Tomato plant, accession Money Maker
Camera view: horizontal (90 deg, fisheye); turntable rotation: 90 degrees
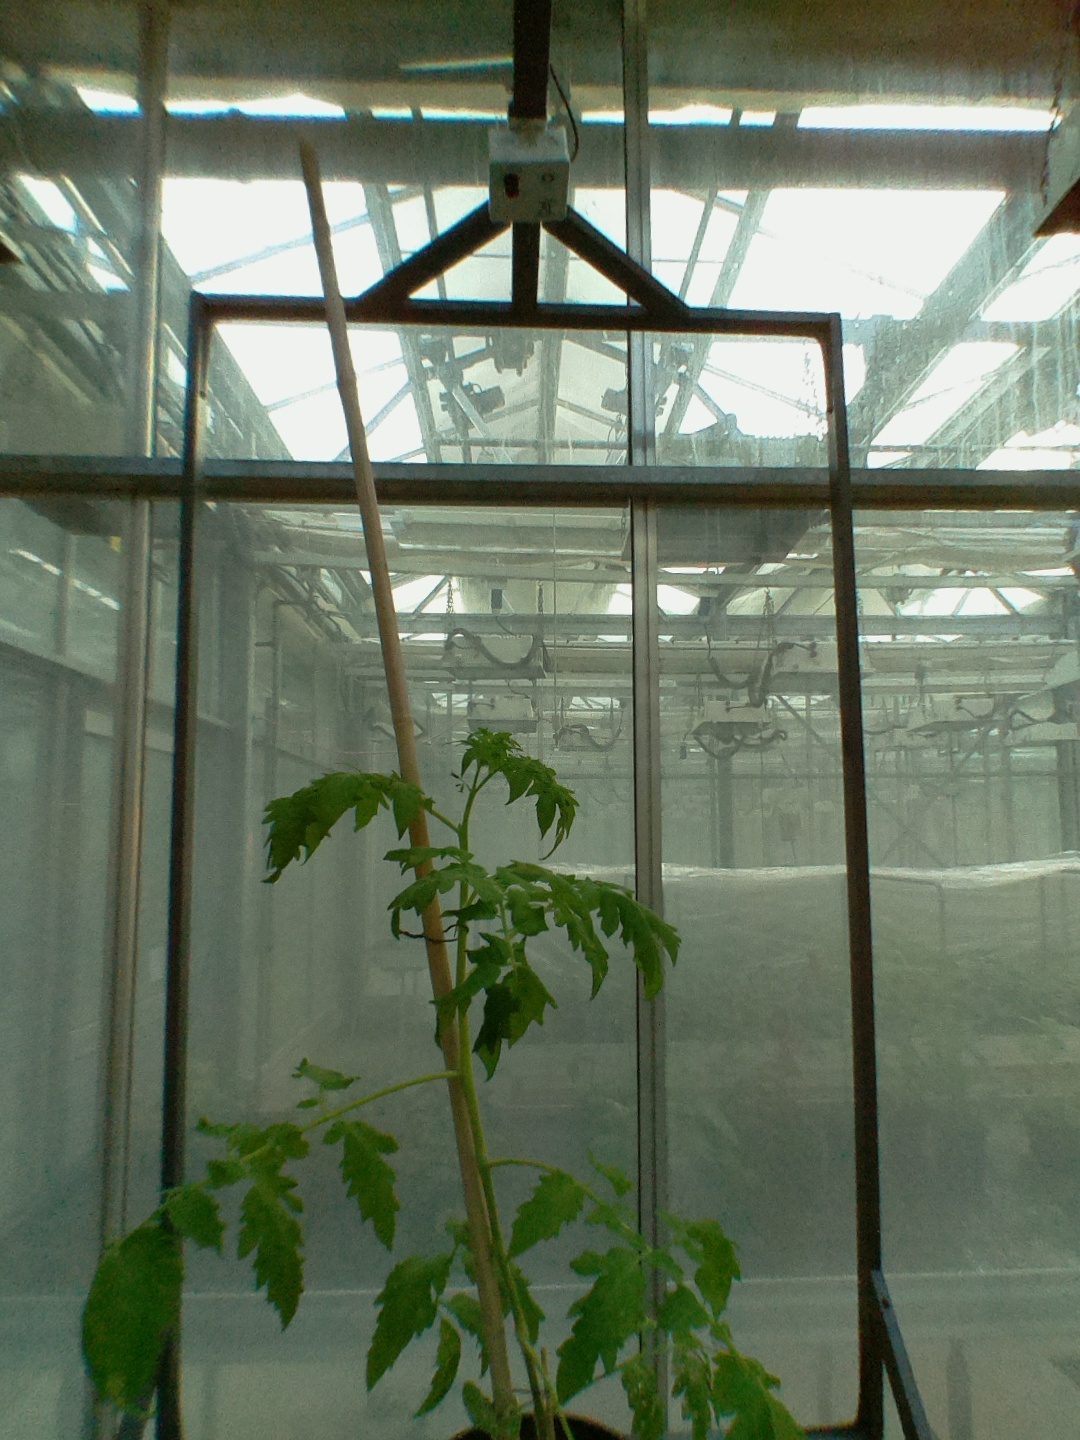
BBCH growth stage 53: 3 inflorescences visible